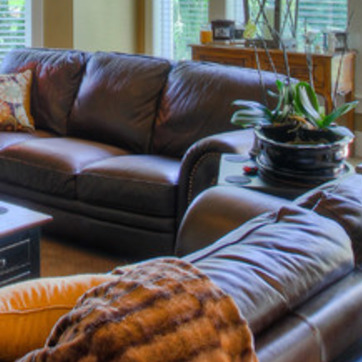
Material: leather